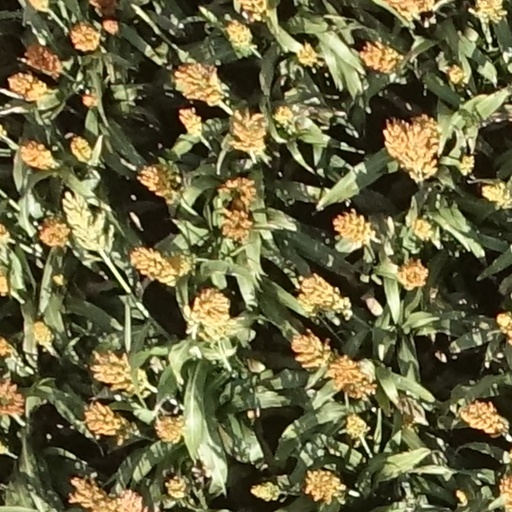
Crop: sorghum